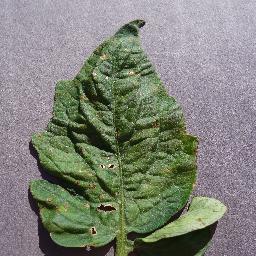
Label: Tomato___Target_Spot